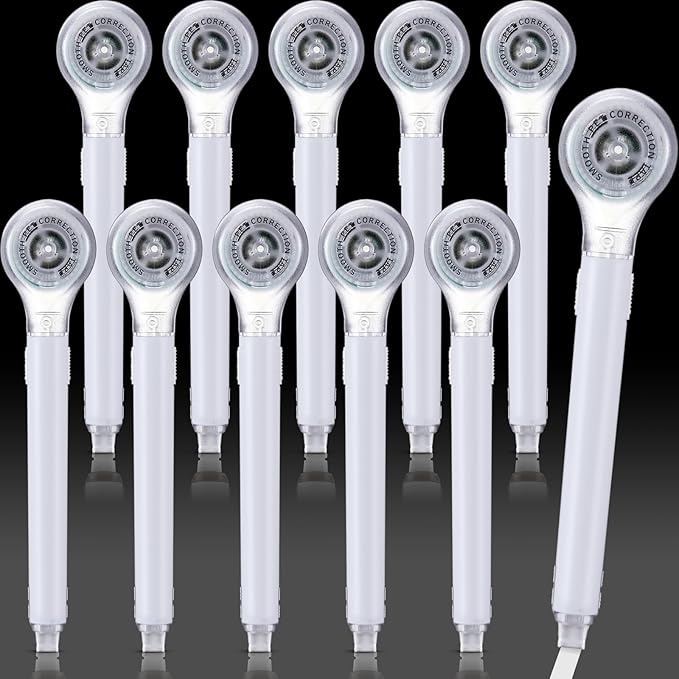
10 Pack Correction Tape Pen Correctional Ink Tape Push Pull Protective, Easy to Use Applicator for School Office Supplies, 0.2 x 236 Inch(White Color)
About This White Colors for Sharing: there are 10 pieces of correction tape pens in the package, it's white colors in appearance; The abundant quantity can satisfy your needs for daily usage and replacement Just Like Holding Pens: the correction tape adopts the pen shape, making it comfortable to hold and convenient to use; You can correct your wrong handwriting quickly and accurately, saving your time and effort No Need to Wait for Drying: these office supplies correction tapes can provide smooth tape application to cover your handwriting, ballpoint, ink, gel, marker and so on, allowing you to make instant corrections without drying time necessary Serve You Long: the white correction tape is mainly made of quality plastic material, sturdy and reliable to use, not easy to break or deform; The white tape measures about 5 mm/ 0.2 inches in width, 6 m/ 236 inches in length, can serve you for a long time Easy to Adjust and Carry: the ink corrector tapes are designed with a rewind knob, so you can conveniently adjust the smoothness of the correction belt; They can be stored in your pencil case for easy carrying, without taking up much space Overview Brand : Gersoniel Color : White Color Ink Color : White Age Range (Description) : All Ages Point Type : Ultra Fine
Brand: Gersoniel
Category: Office Supplies > General Office Supplies > Correction Fluids, Pens & Tapes > Correction Tapes